Yevhen Konoplyanka

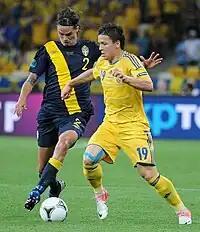
Konoplyanka challenging Sweden's Mikael Lustig at Euro 2012

In April 2010, Konoplyanka was first called up to Ukraine's senior national team by head coach Myron Markevych. He made his international debut on 25 May, playing the entirety of a 4–0 friendly win over Lithuania in Kharkiv. Four days later at Arena Lviv, he scored the equaliser as Ukraine came from behind to defeat Romania 3–2 in another friendly. Participated in the final match of Cyprus International Football Tournaments in 2011, when Ukraine won Sweden.